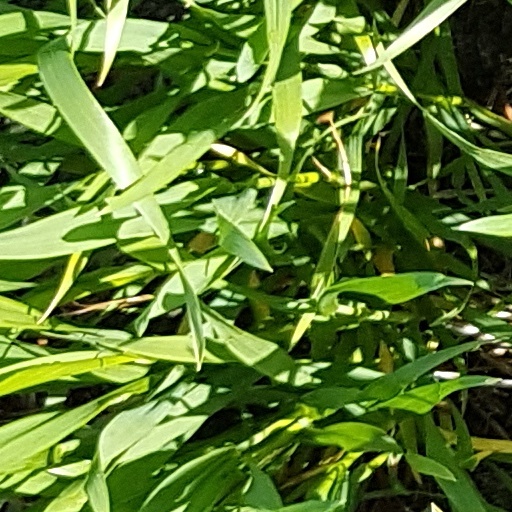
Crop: wheat